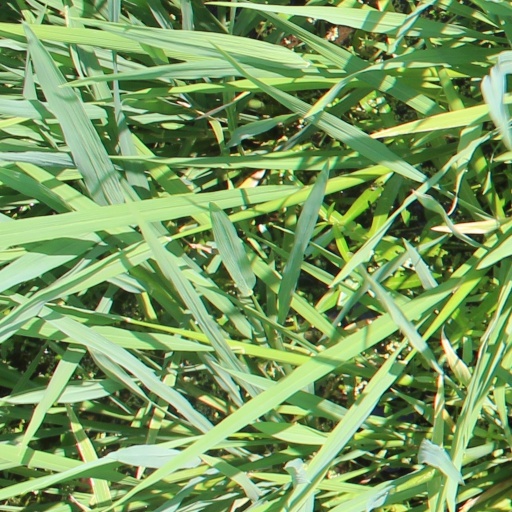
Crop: rice